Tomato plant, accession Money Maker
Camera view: horizontal (90 deg, fisheye); turntable rotation: 60 degrees
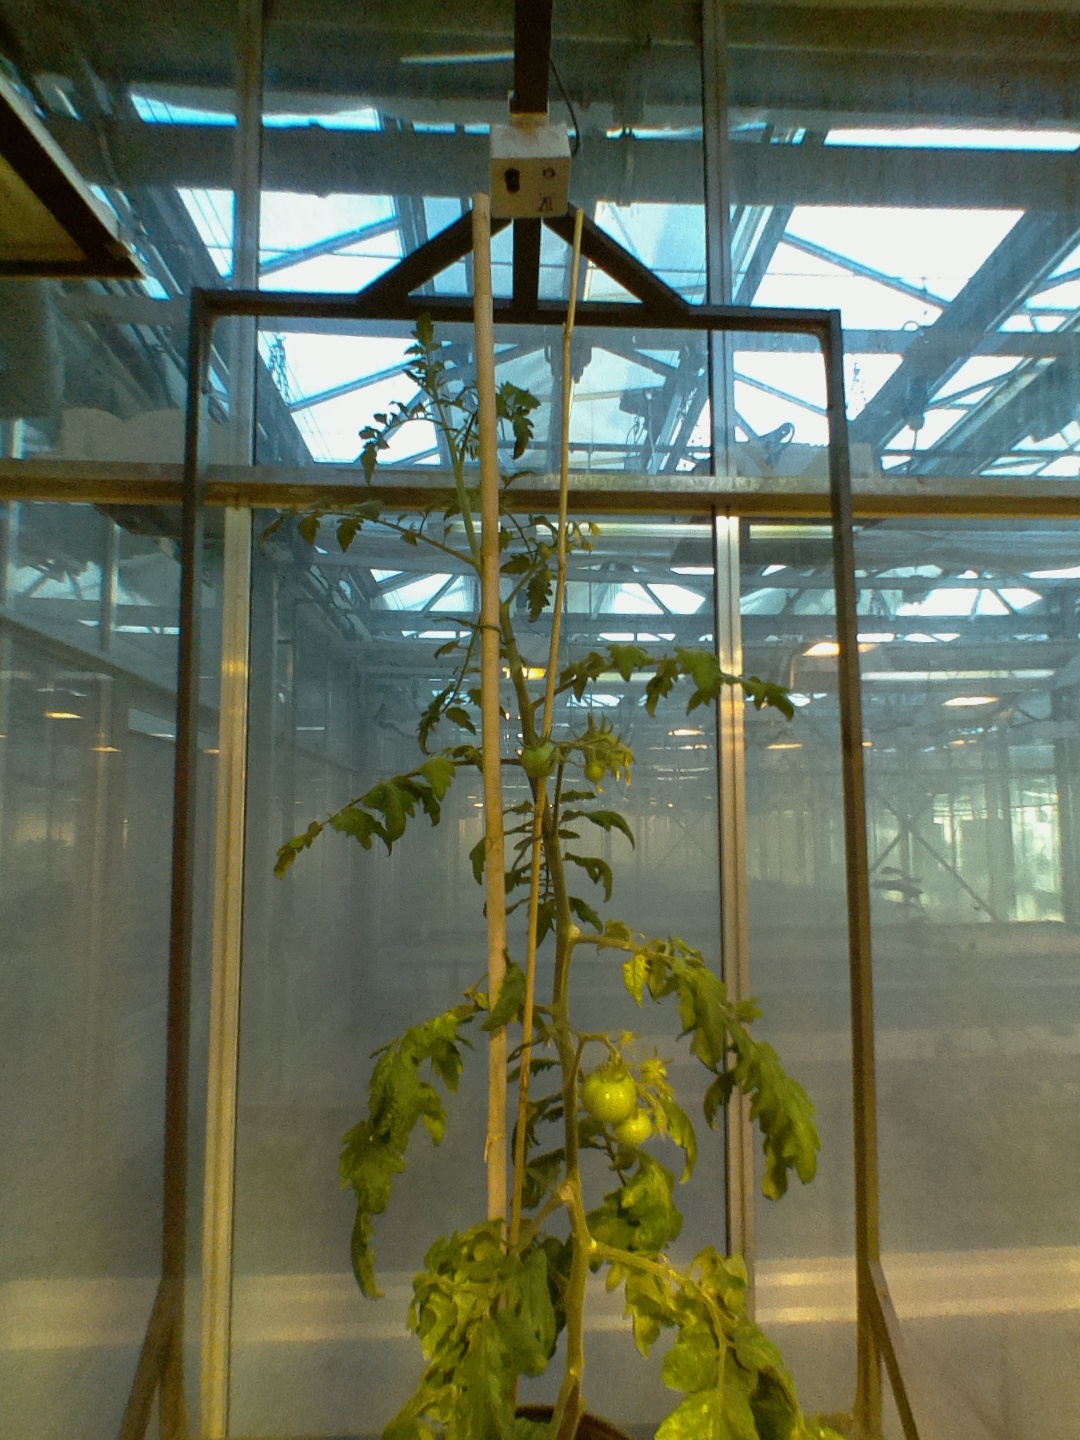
BBCH growth stage 75: 50%-60% of final fruit size